Pollegio

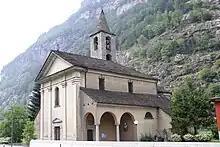
Church in Pollegio

, Pollegio had an unemployment rate of 4.39%. , there were 14 people employed in the primary economic sector and about 4 businesses involved in this sector. 308 people were employed in the secondary sector and there were 8 businesses in this sector. 73 people were employed in the tertiary sector, with 24 businesses in this sector. There were 363 residents of the municipality who were employed in some capacity, of which females made up 33.3% of the workforce.